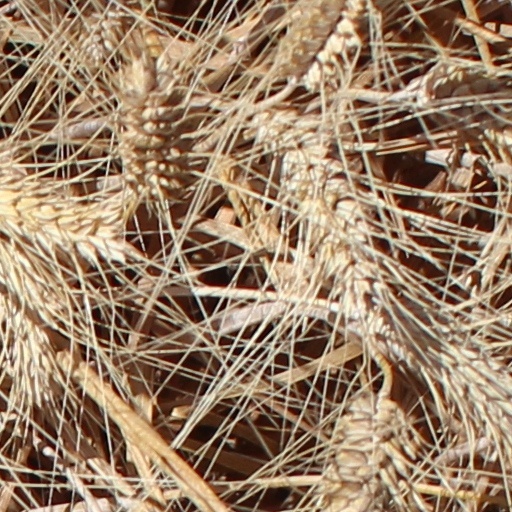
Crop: wheat